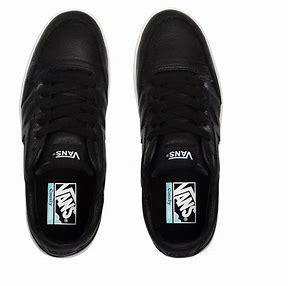
Brand: Vans
Model: Lowland Cc